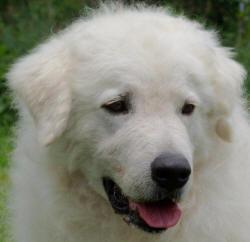
kuvasz